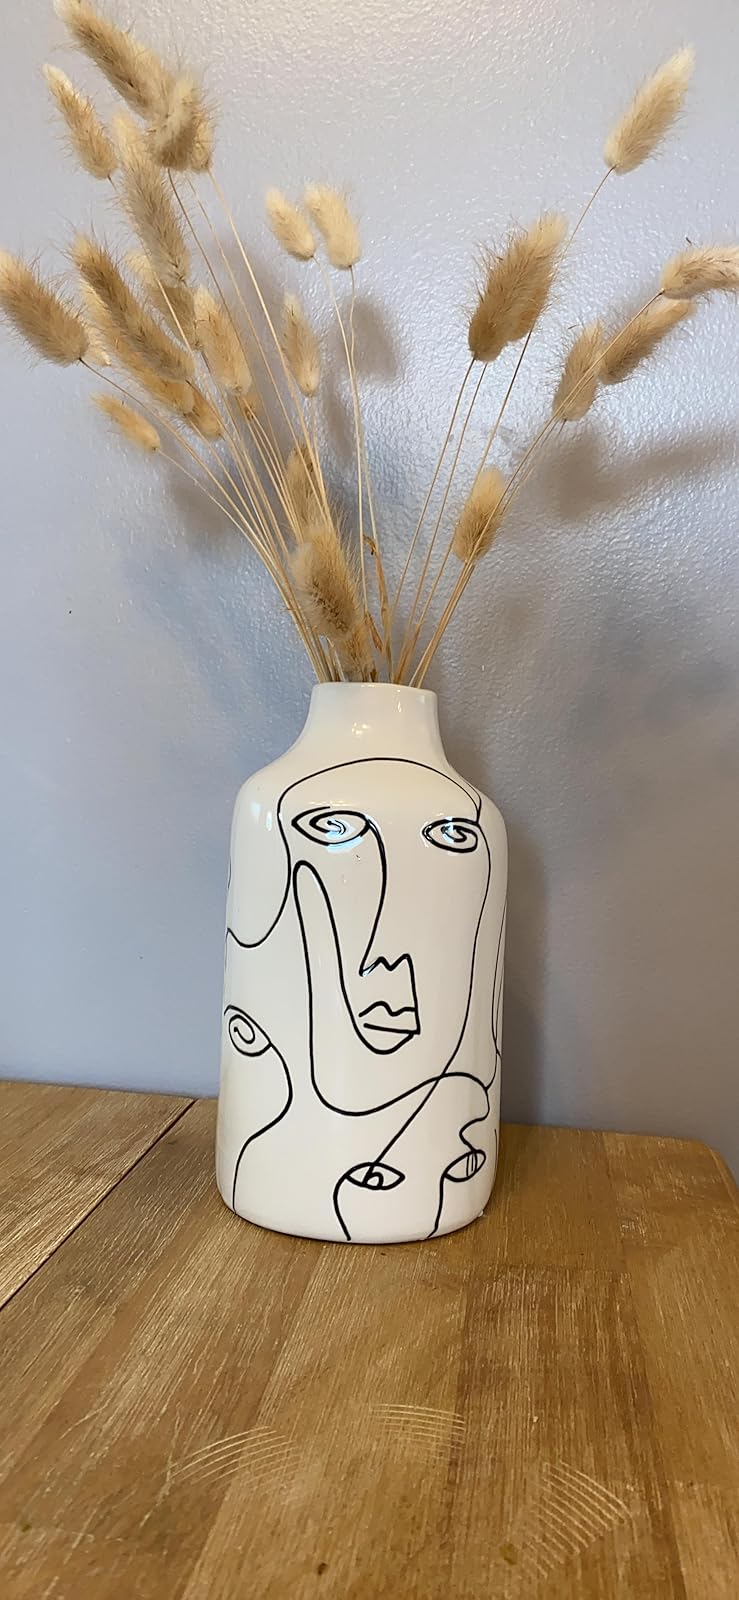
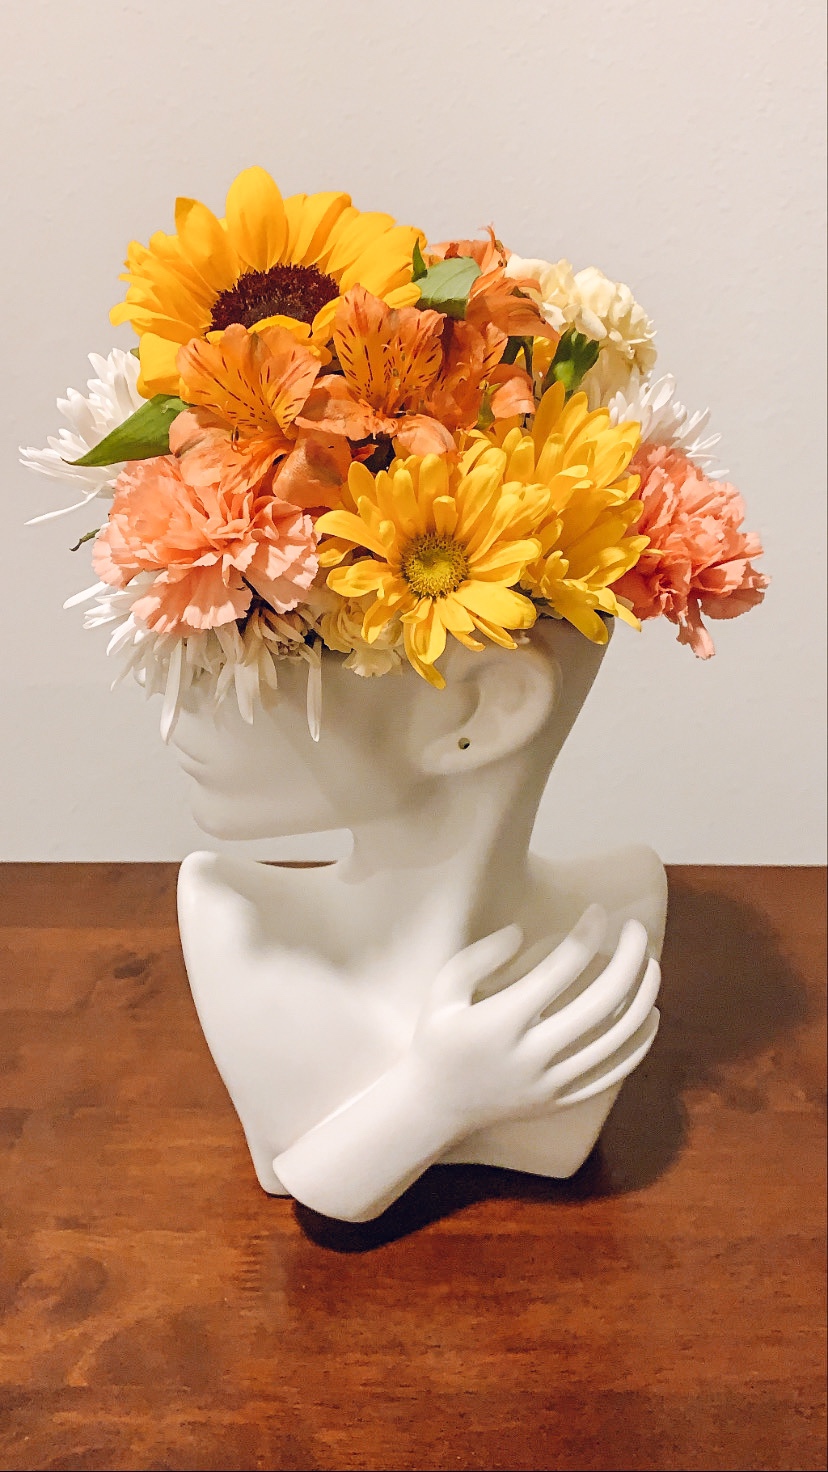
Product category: vase
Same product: no